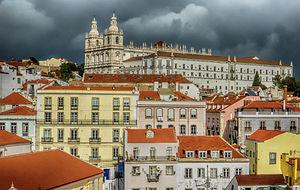
Lisbonne est la capitale et la plus grande ville du Portugal. Considérée comme une « ville mondiale » selon le classement 2010 du Réseau d’étude sur la mondialisation et les villes mondiales comme Taipei, Miami, Varsovie ou Munich, Lisbonne est également le chef-lieu du district de Lisbonne, du Grand Lisbonne et de la zone métropolitaine de Lisbonne. Ses habitants sont habituellement appelés Lisboètes, mais on rencontre aussi les termes Lisbonnin et Lisbonnais.